Hede Bühl

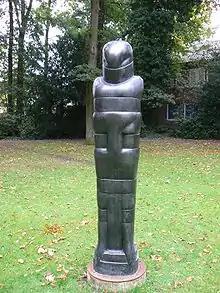
"Large Standing Figure", 1971, Nordhorn

Hede Bühl (8 June 1940, Haan, near Düsseldorf) is a German sculptor who lives and works in Düsseldorf. She studied under Joseph Beuys and worked in the studio of Ewald Mataré. Her work has received numerous awards, including the Villa Romana prize (1973), the Villa Massimo fellowship (1979), and the Käthe Kollwitz Prize from the Academy of Arts, Berlin (2007).